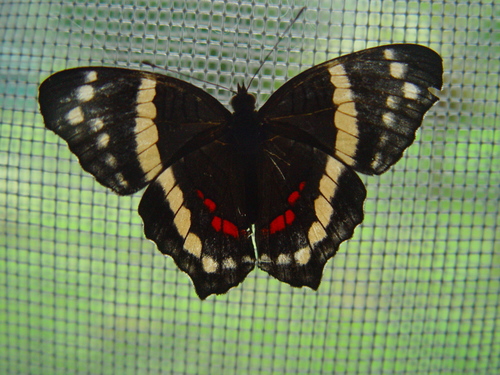
Scientific name: Anartia fatima
Common name: Banded peacock
Family: Nymphalidae
Order: Lepidoptera
Pollinator type: Primary pollinator
Habitat: Open areas and gardens
Geographic range: South America
Conservation status: Least Concern